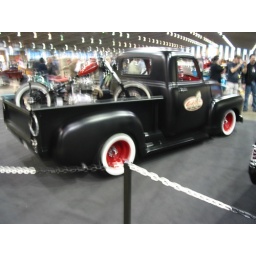
50's Chevy truck with Yamaha in bed